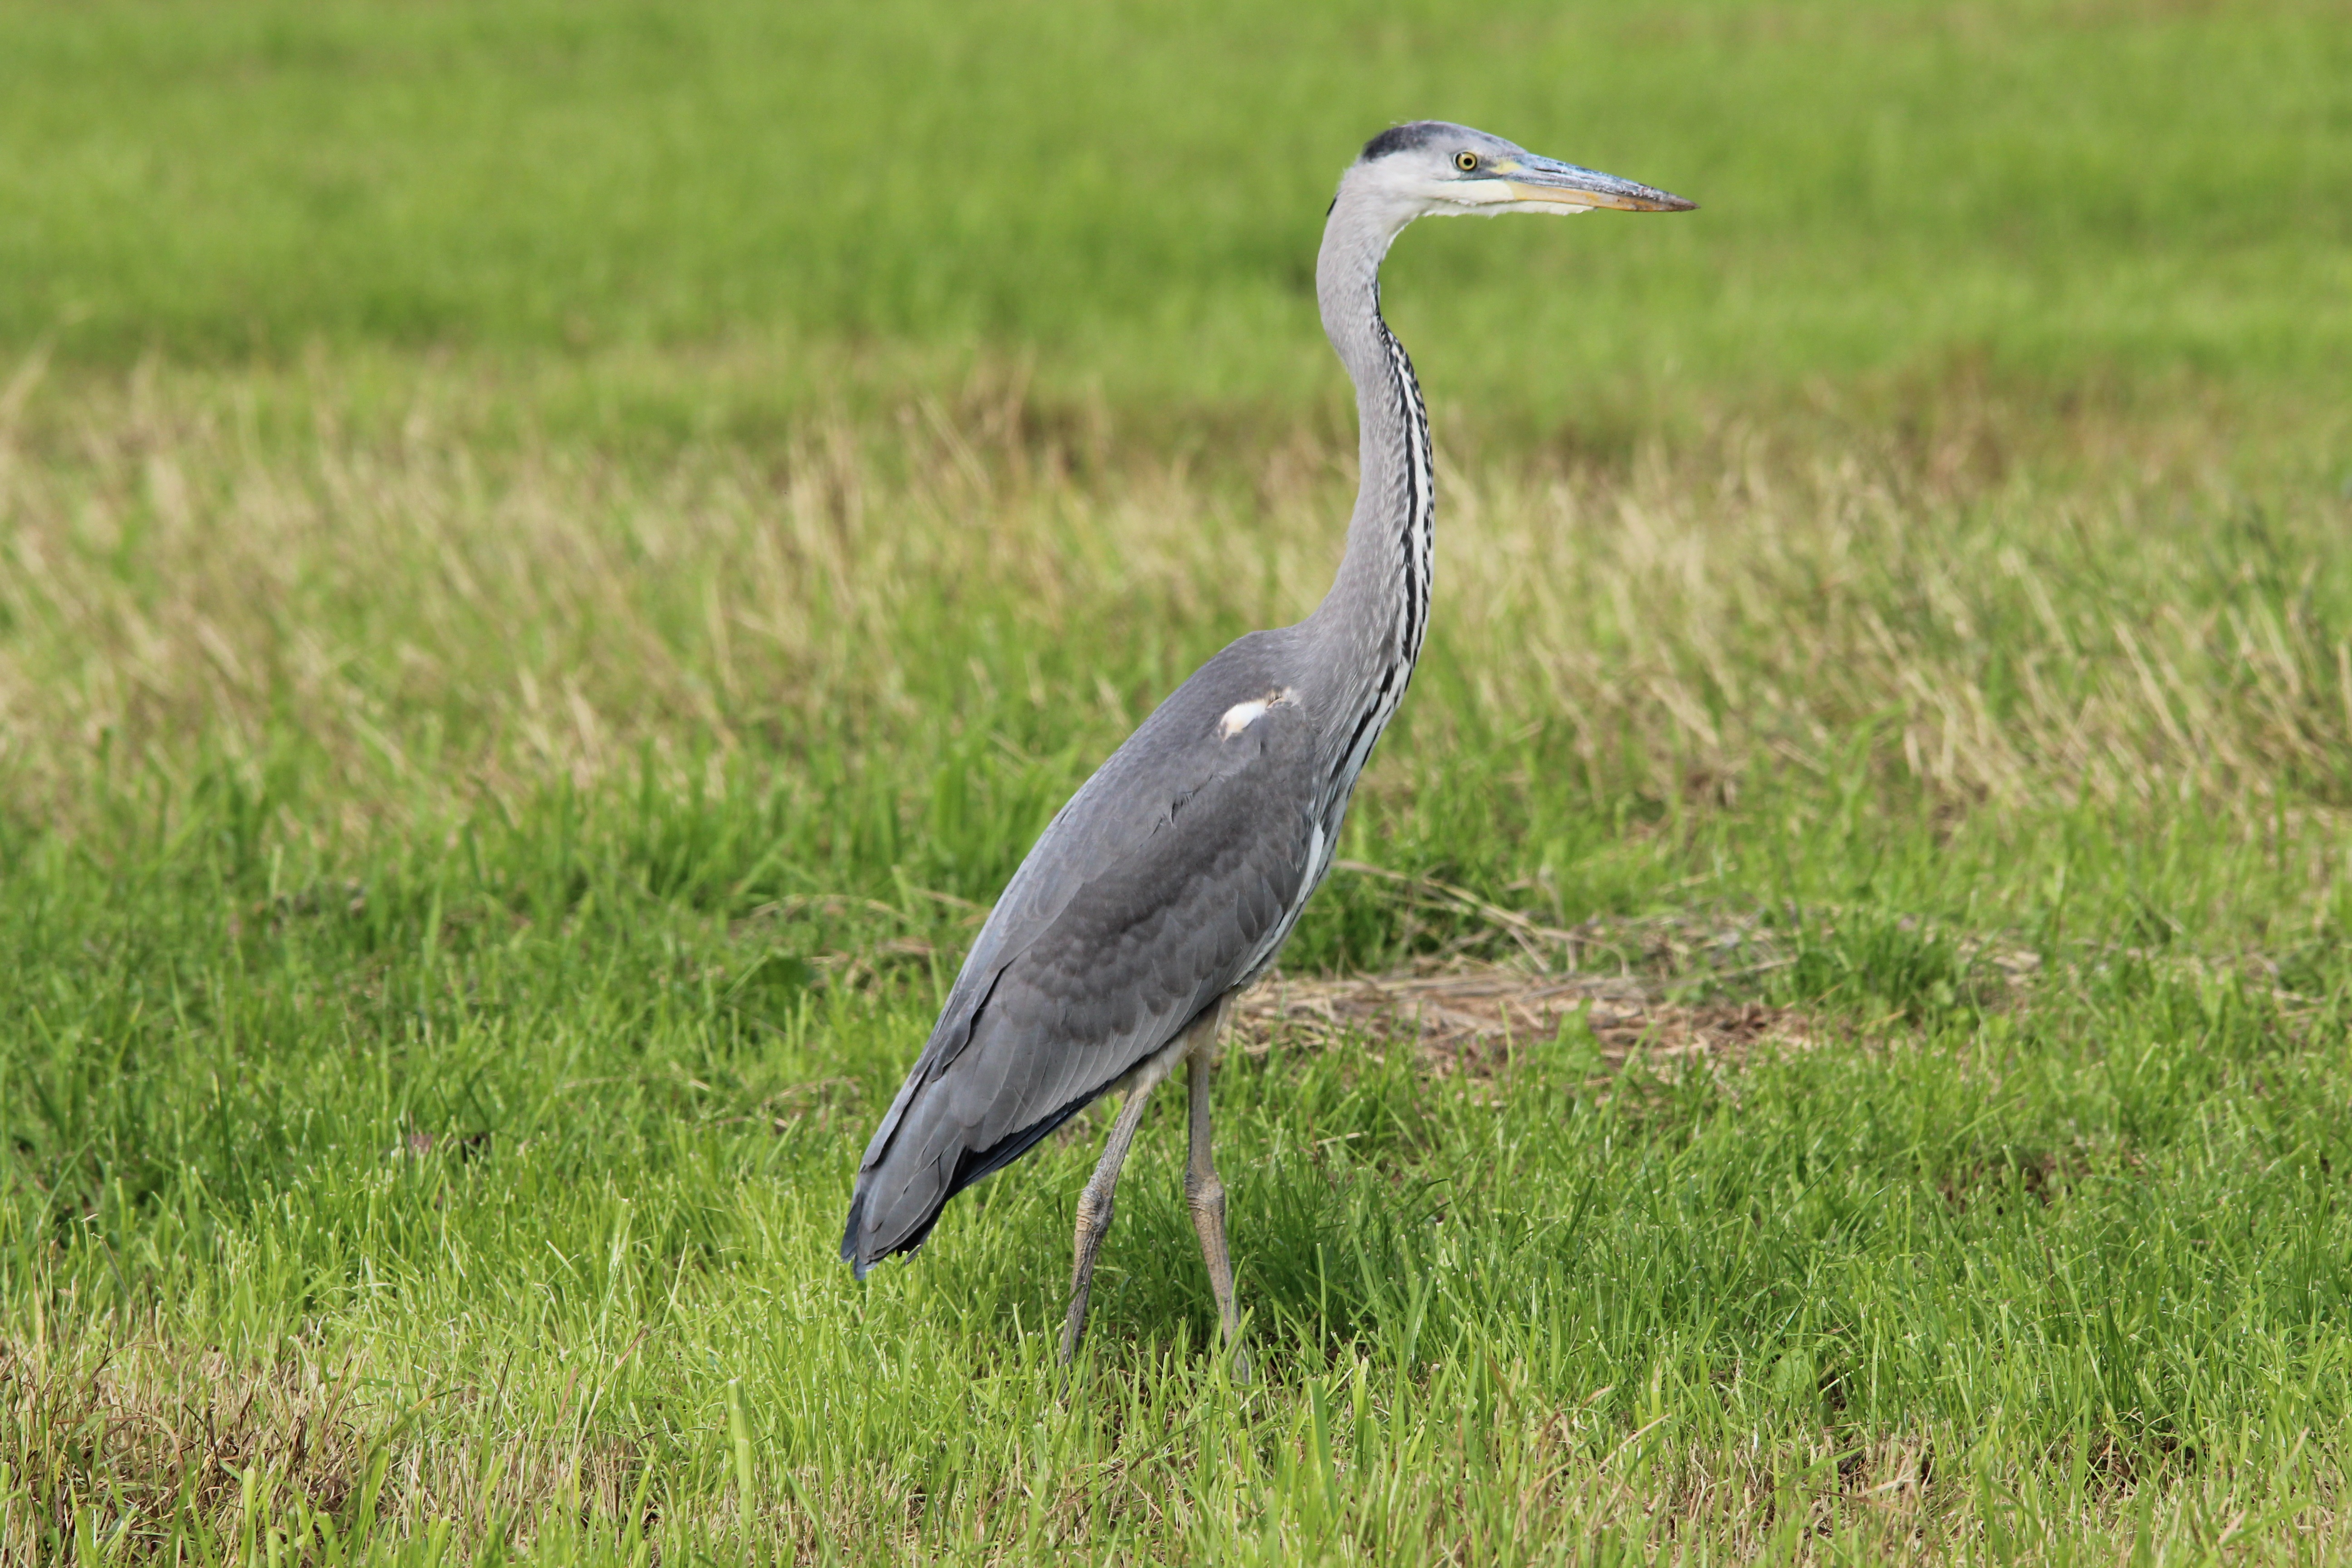
bird, wing, prairie, animal, wildlife, beak, fauna, grey, wetland, vertebrate, eastern, egret, heron, grey heron, pelecaniformes, ardea cinerea, great egret, little blue heron